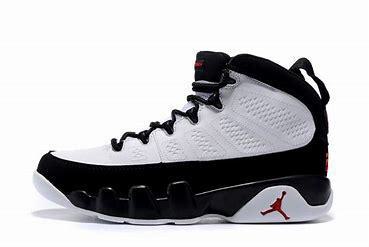
Brand: Jordan
Model: 9 Retro